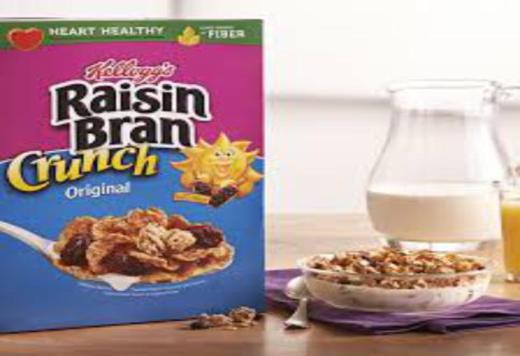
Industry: Food